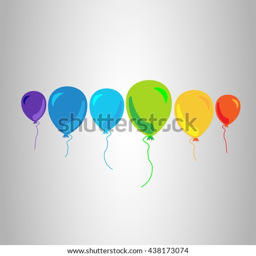
balloons multicolor flying colorful balloons with ropes on a gray background